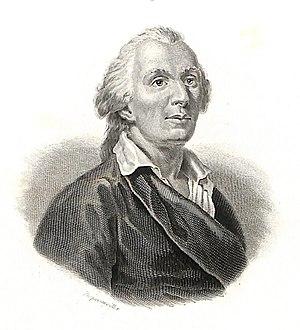
Marquis de Méjanes
Jean-Baptiste Marie de Piquet, marquis de Méjanes et seigneur d'Albaron et de Saint-Vincen, est un bibliophile français, né le 5 août 1729 à Arles, mort le 5 octobre 1786 à Paris.